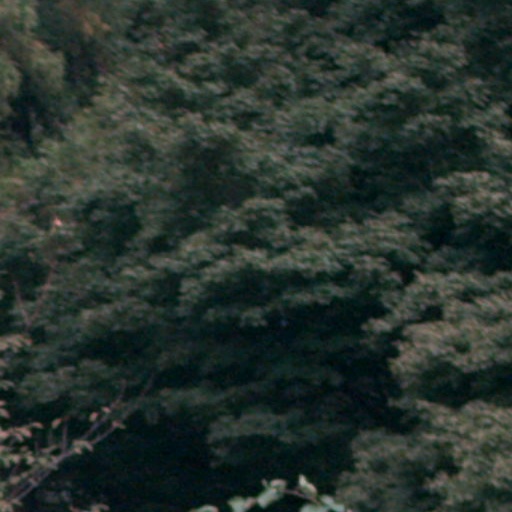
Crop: cassava